Kanaishihara Station

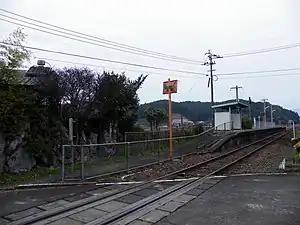
Kanaishihara Station in 2008

is a passenger railway station located in the city of Imari, Saga Prefecture, Japan. It is operated by JR Kyushu.